Leonard Irving

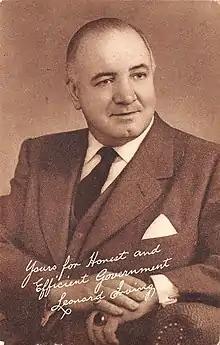
Postcard photo from 1954 campaign for the US House

Theodore Leonard Irving (March 24, 1898 – March 8, 1962) was a U.S. Representative from Missouri.